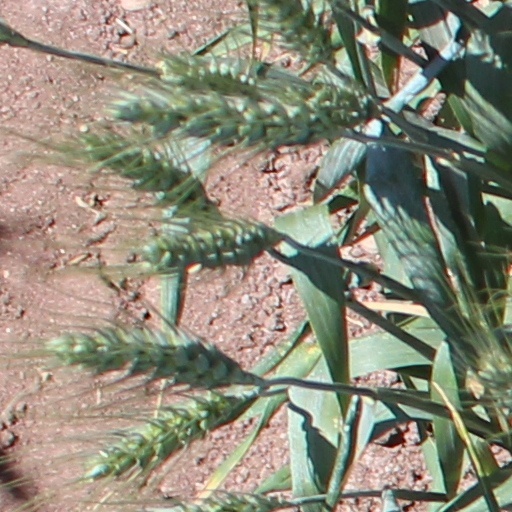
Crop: wheat